Junee railway station

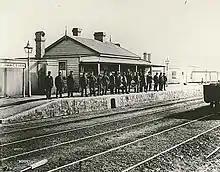
The station c.1882

Junee station opened on 6 July 1878 when the Main South line was extended from Bethungra. It served as the terminus until the line was extended to Bomen on 3 September 1878. Originally known as Junee, it was renamed Junee Junction on 28 February 1881 when the Hay line opened as far as Narrandera, before resuming its original name, Junee in April 1940.